William B. Friedlander

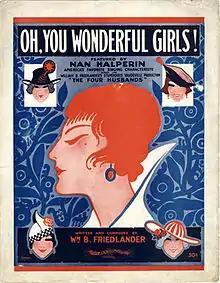
Sheet music for "Oh You Wonderful Girls" (1917)

William Barr Friedlander was born in 1884. He would become a librettist, composer, producer, director, author and manager.